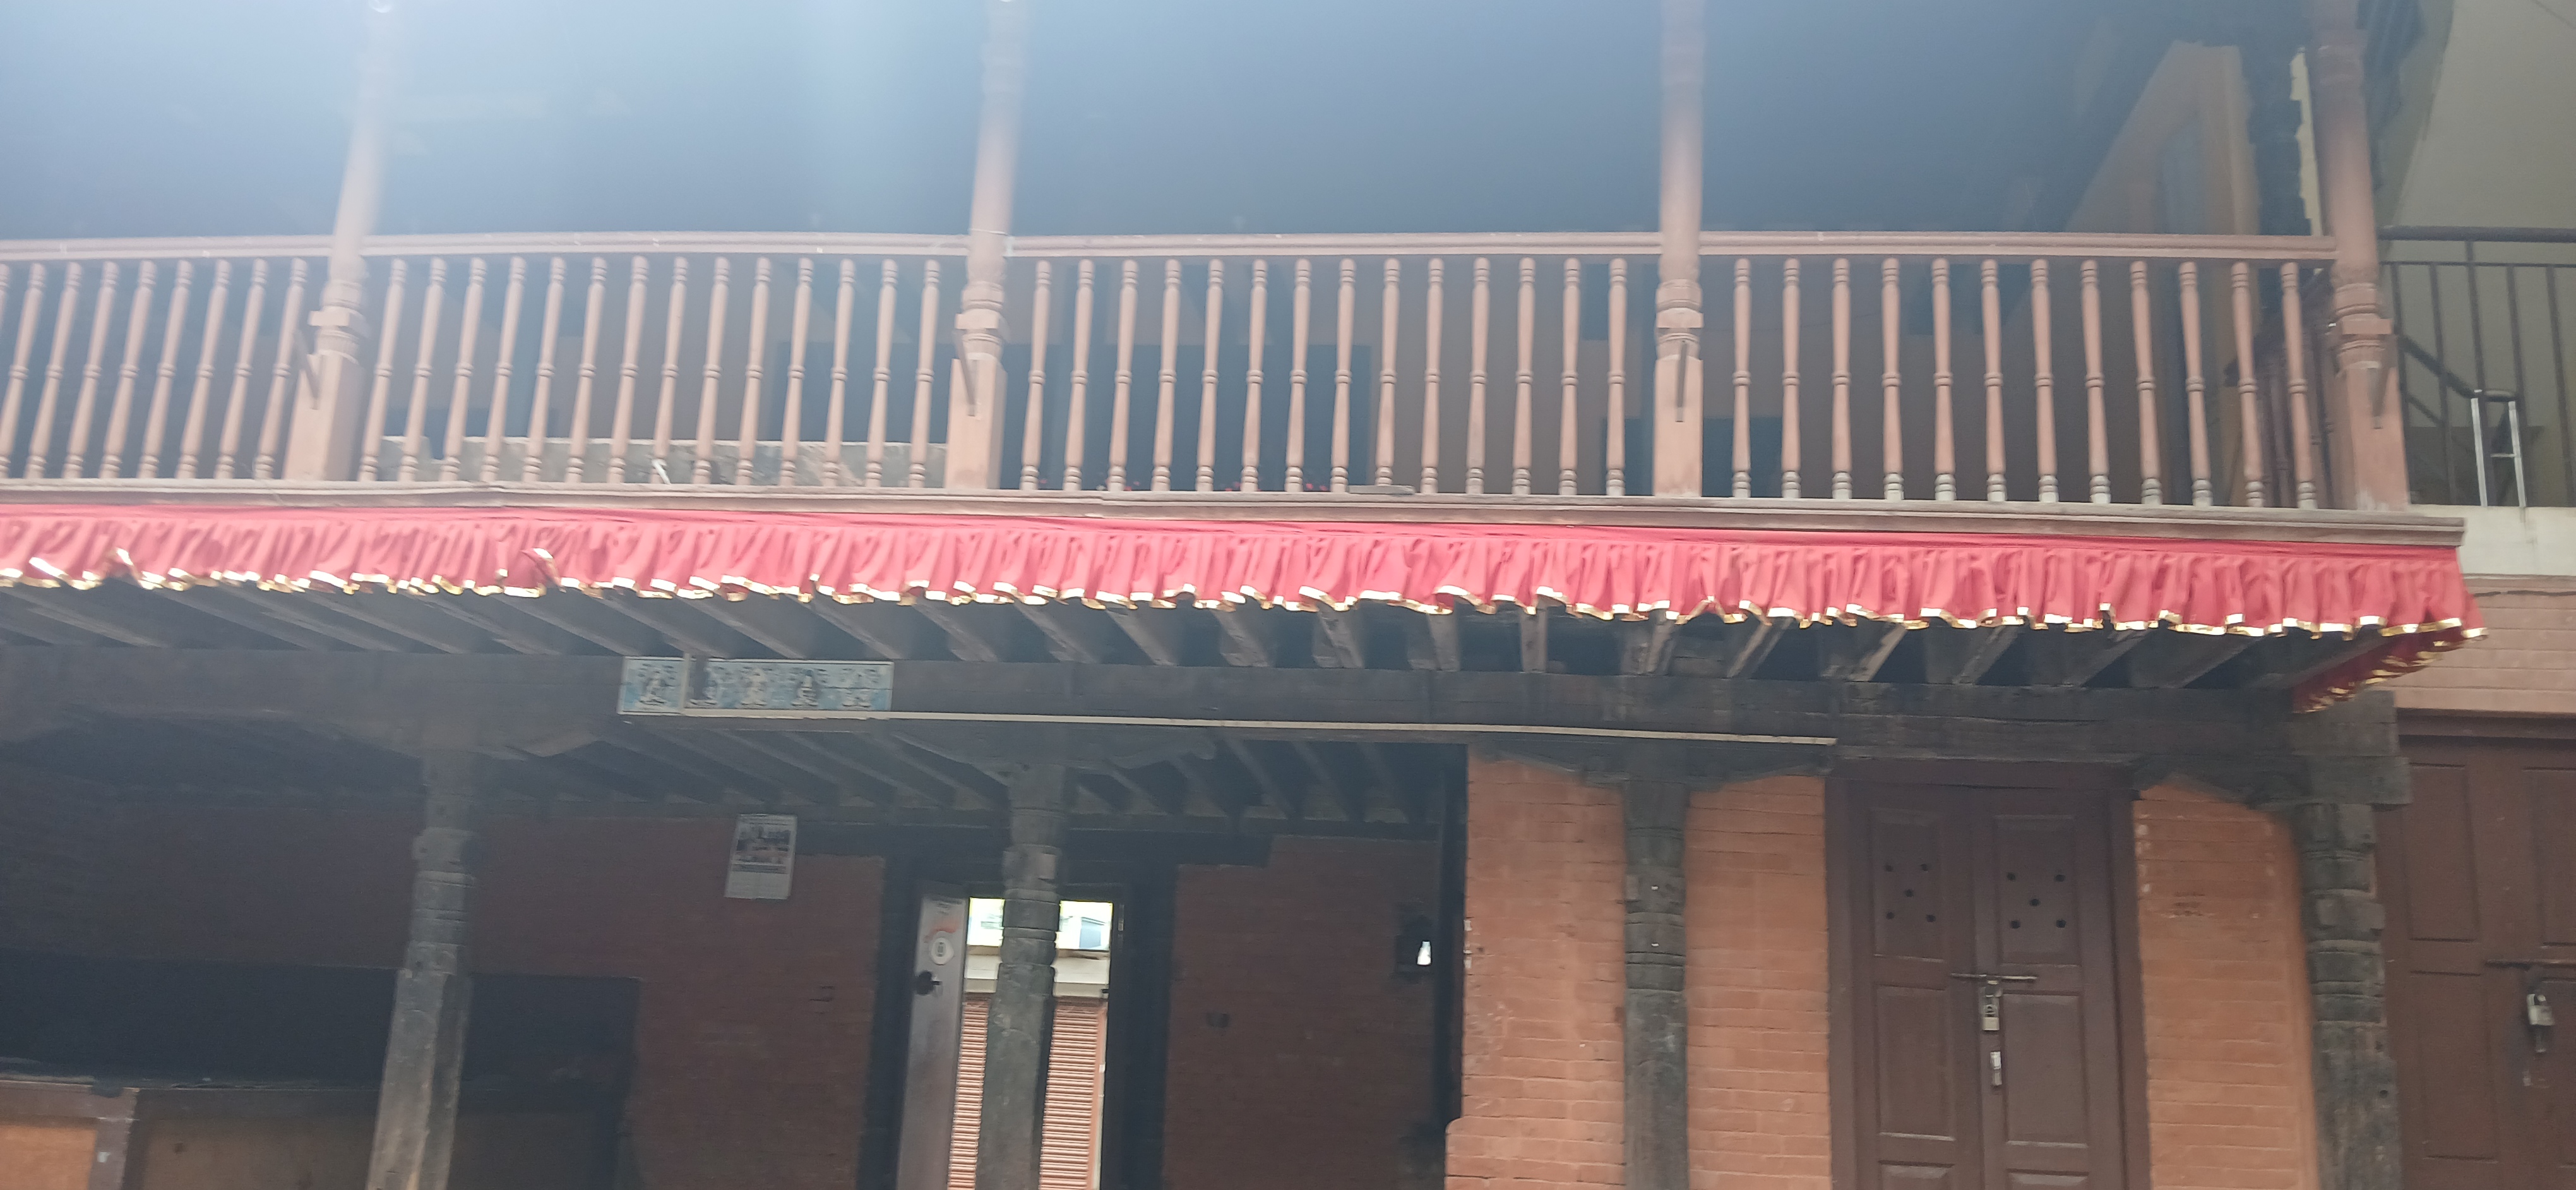
Heritage site: Yampi_Mahabihar